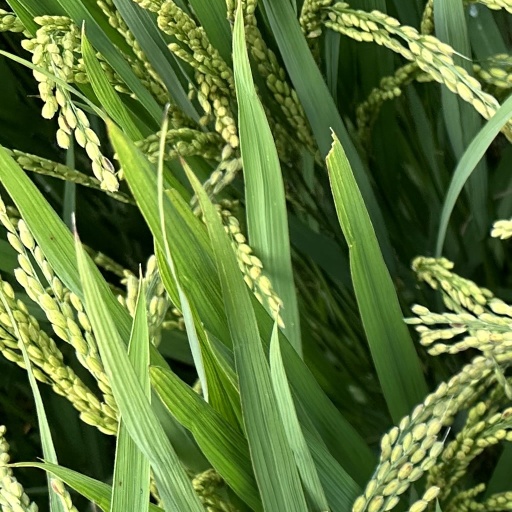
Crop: rice